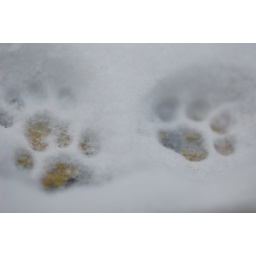
Paw prints left by my cat Maisy, on the window sill.